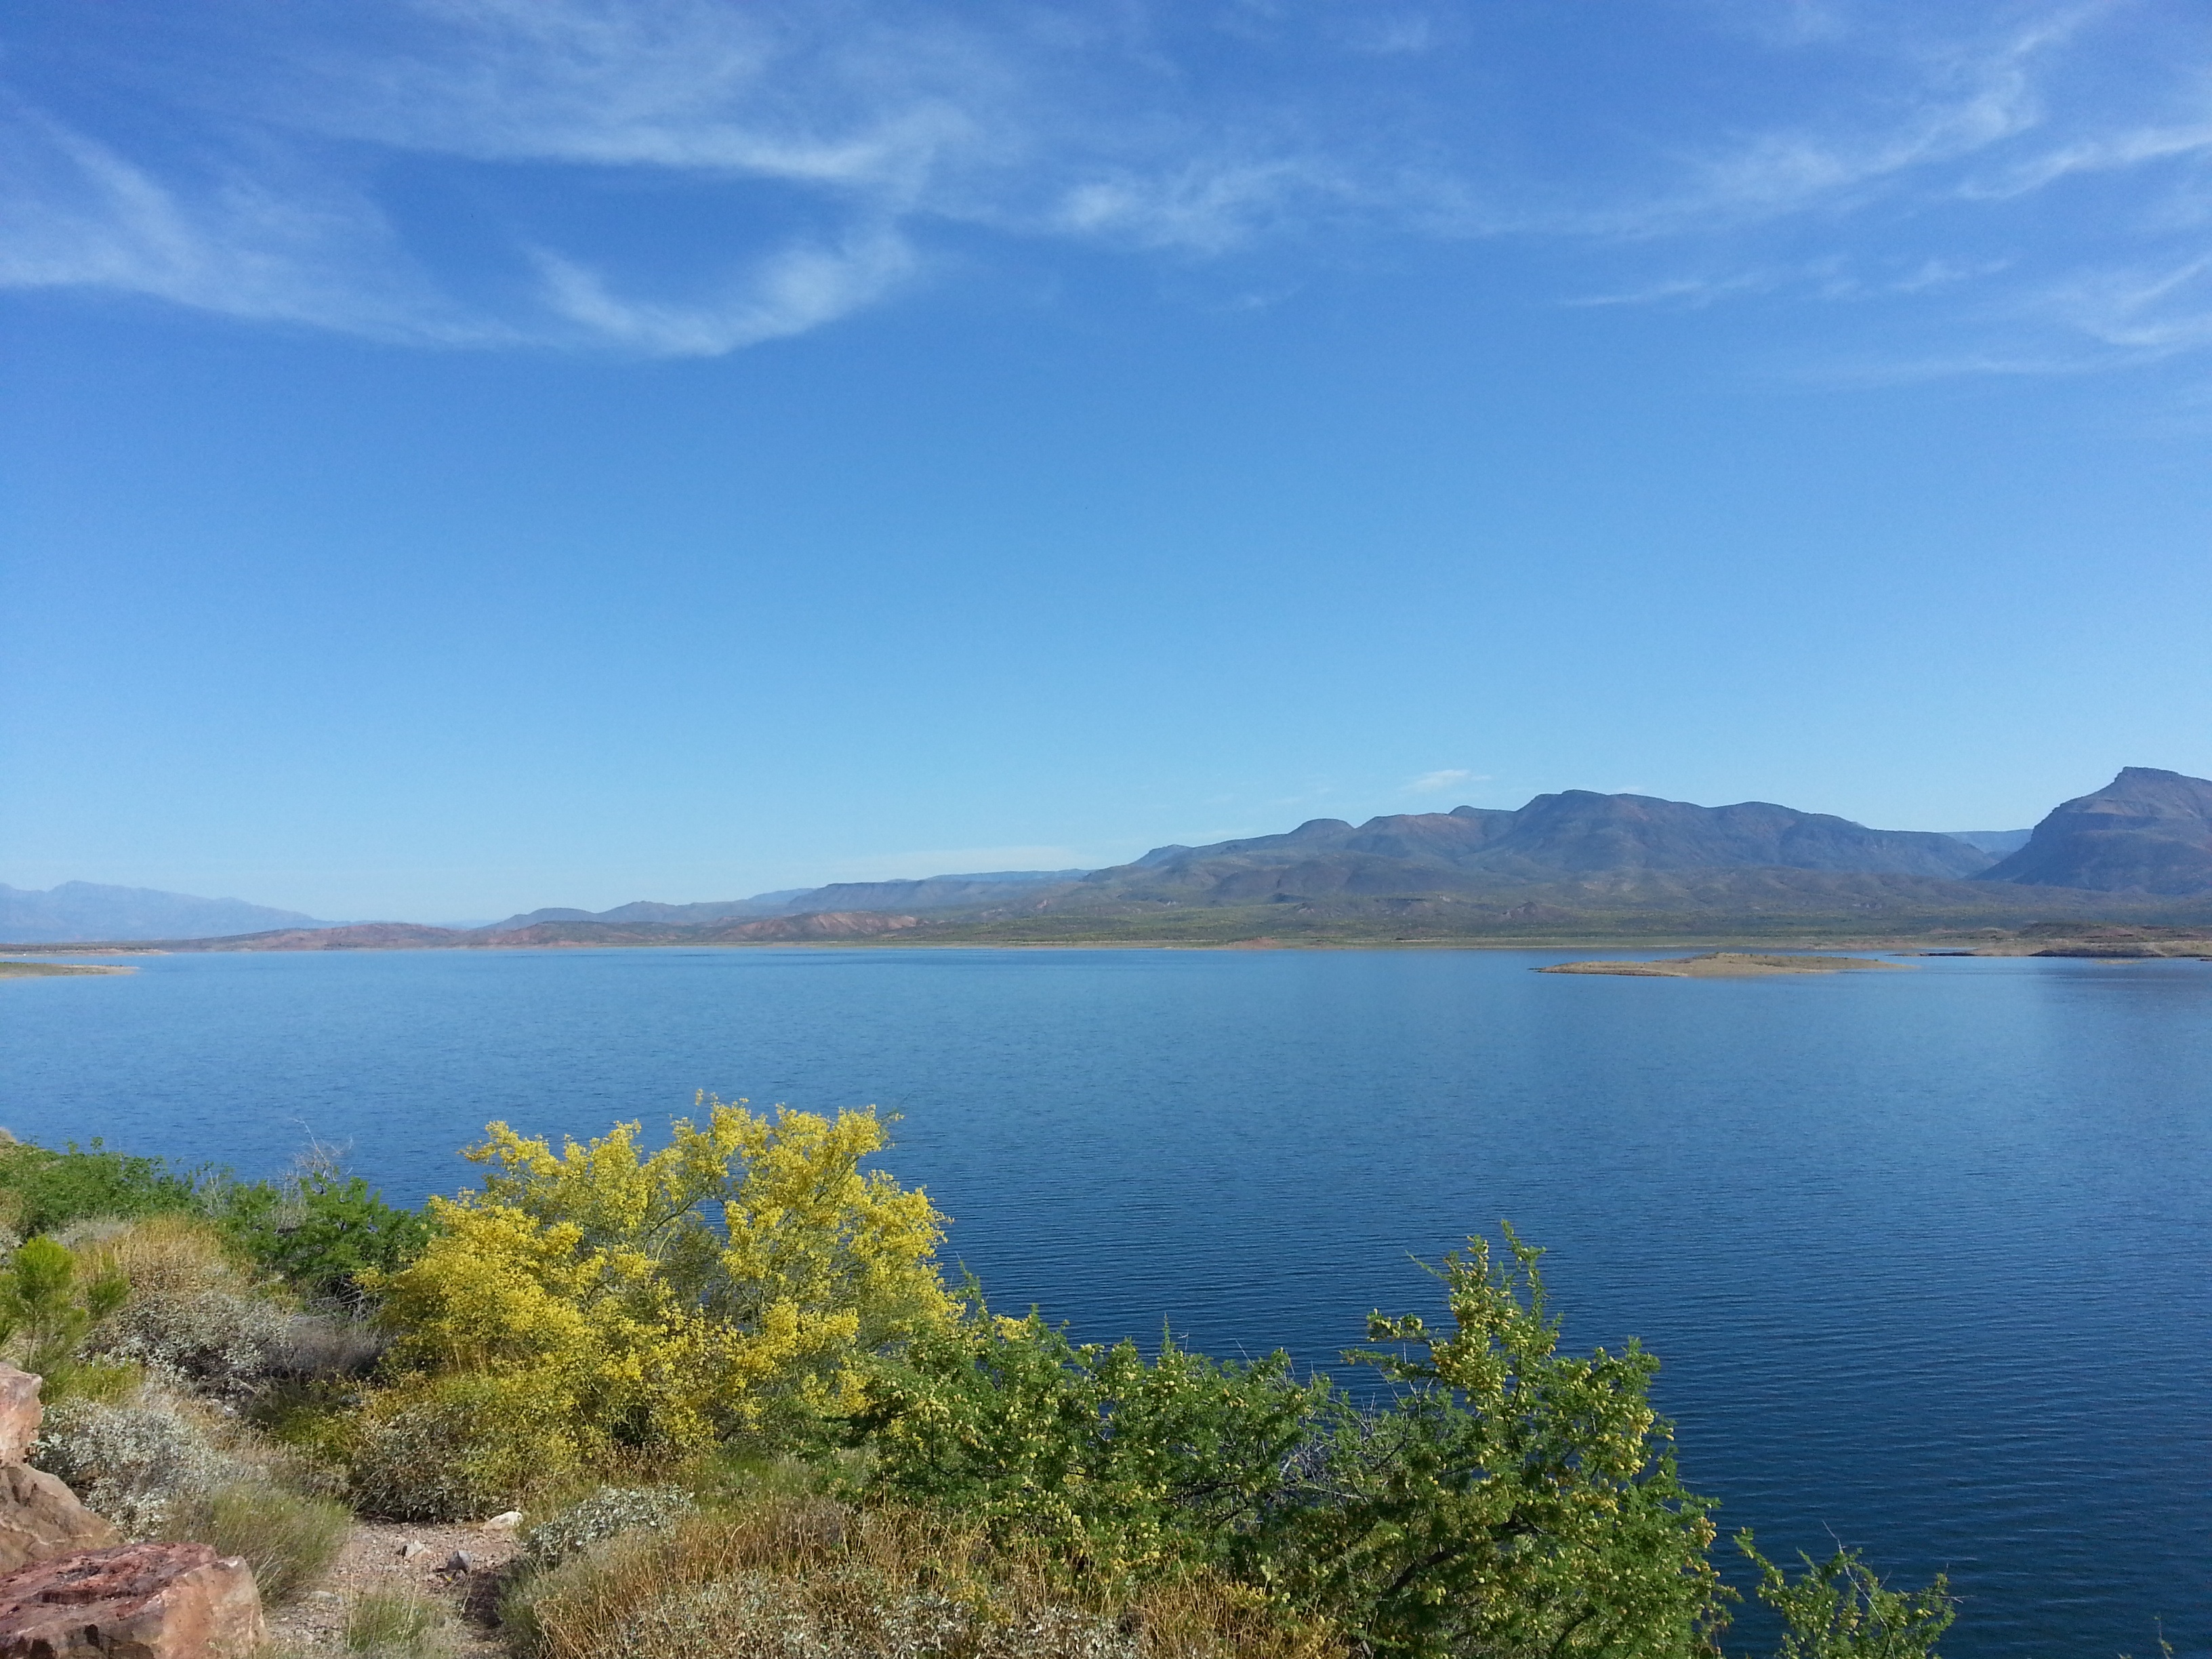
landscape, sea, coast, mountain, cloud, lake, bay, reservoir, highland, body of water, fell, loch, crater lake